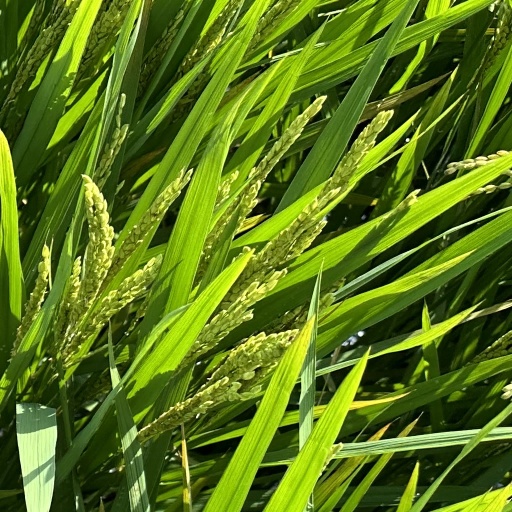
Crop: rice